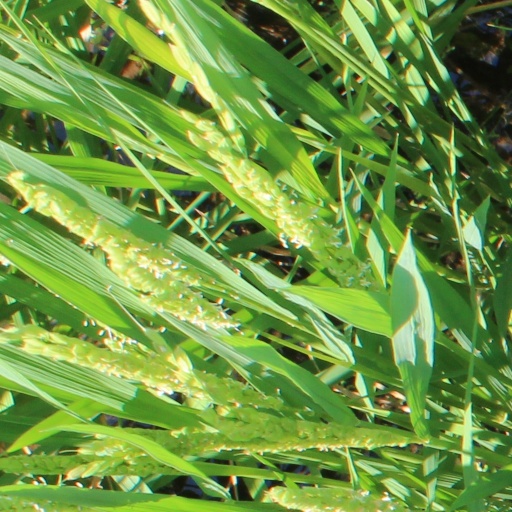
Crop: rice